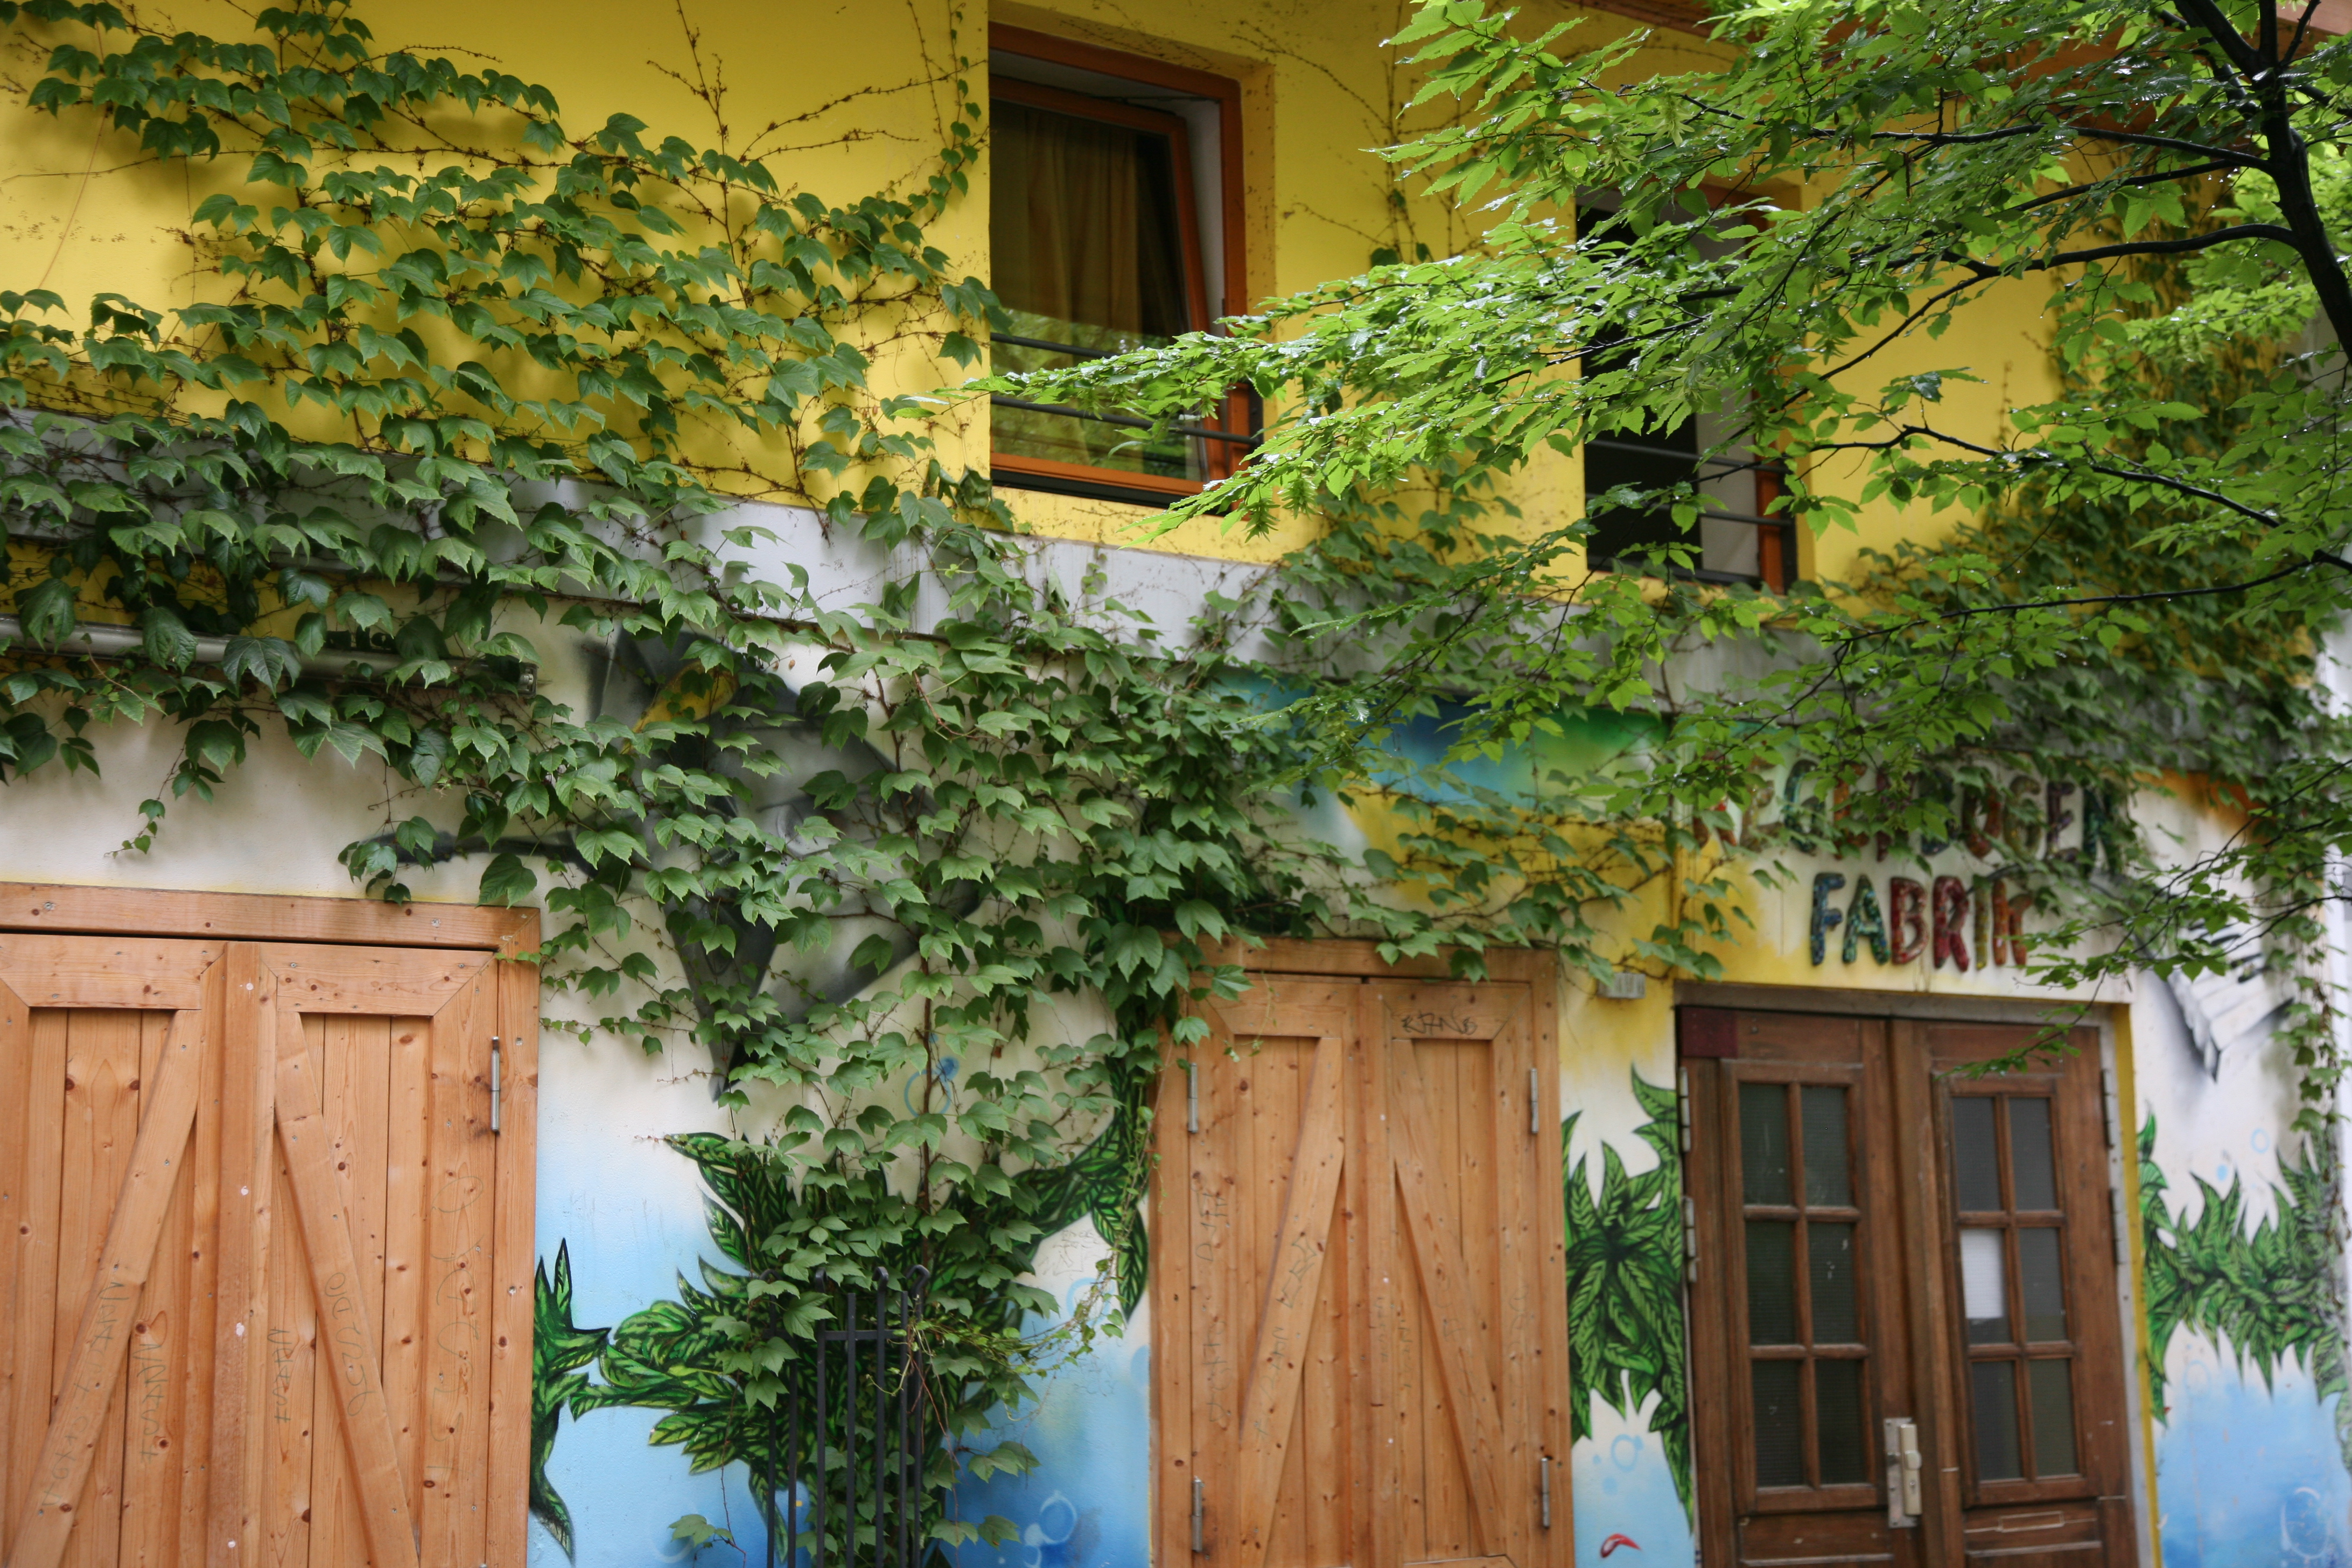
tree, fence, villa, mansion, house, flower, home, cottage, backyard, facade, property, garden, courtyard, germany, deutschland, allemagne, berlin, estate, yard, hostel, kreuzberg, siding, regenbogen, regenbogenfabrik, outdoor structure